History of radio

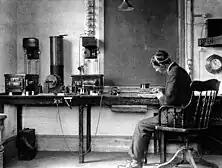
Donald Manson working as an employee of the Marconi Company (England, 1906)

In 1894, the young Italian inventor Guglielmo Marconi began working on the idea of building long-distance wireless transmission systems based on the use of Hertzian waves (radio waves), a line of inquiry that he noted other inventors did not seem to be pursuing. Marconi read through the literature and used the ideas of others who were experimenting with radio waves but did a great deal to develop devices such as portable transmitters and receiver systems that could work over long distances, turning what was essentially a laboratory experiment into a useful communication system. By August 1895, Marconi was field testing his system but even with improvements he was only able to transmit signals up to one-half mile, a distance Oliver Lodge had predicted in 1894 as the maximum transmission distance for radio waves. Marconi raised the height of his antenna and hit upon the idea of grounding his transmitter and receiver. With these improvements the system was capable of transmitting signals up to and over hills. This apparatus proved to be the first engineering-complete, commercially successful radio transmission system and Marconi went on to file British patent GB189612039A, "Improvements in transmitting electrical impulses and signals and in apparatus there-for", in 1896. This patent was granted in the UK on 2 July 1897.